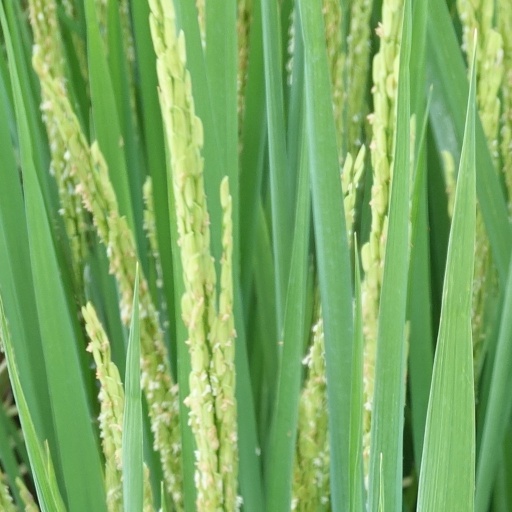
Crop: rice